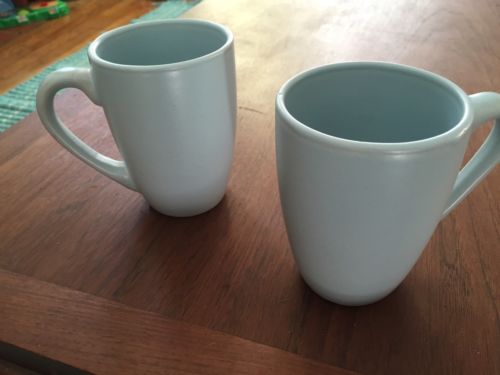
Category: mug